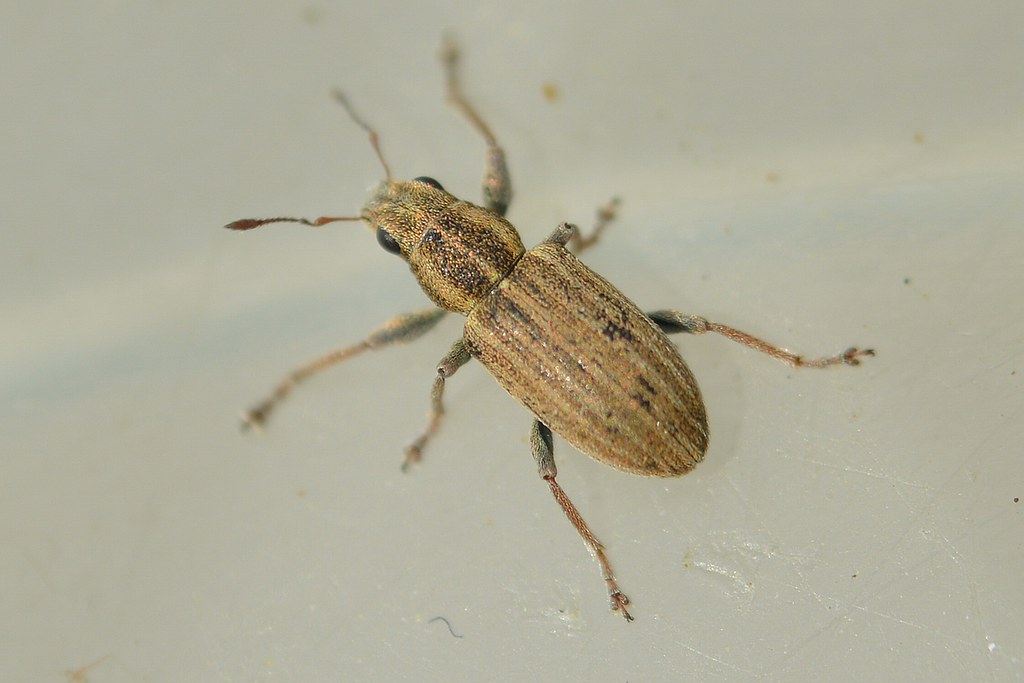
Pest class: pea_leaf_weevil